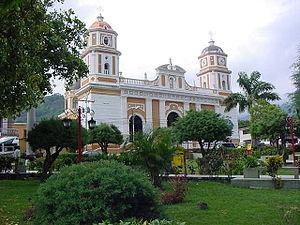
San Buenaventura de Ejido est la troisième ville la plus importante de l'État de Mérida avec une population de 107 056 habitants en 2005.
Campo Elías est l'une des 23 municipalités de l'État de Mérida au Venezuela. Son chef-lieu est Ejido. En 2011, la population s'élève à 99 873 habitants.